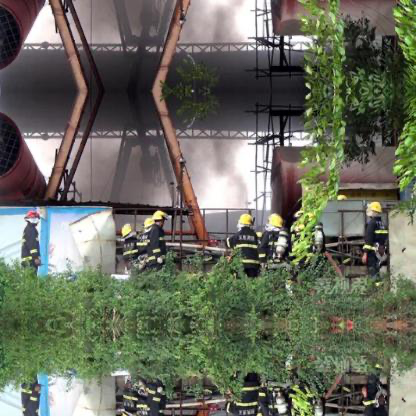
Objects in the image:
label: helmet
label: helmet
label: helmet
label: helmet
label: helmet
label: helmet
label: helmet
label: helmet